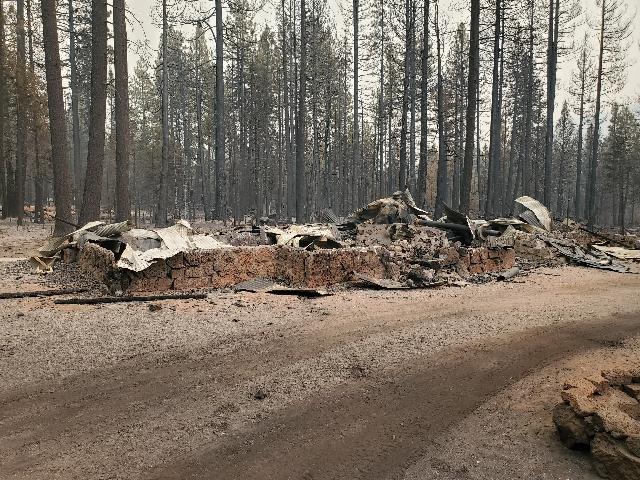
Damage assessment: destroyed